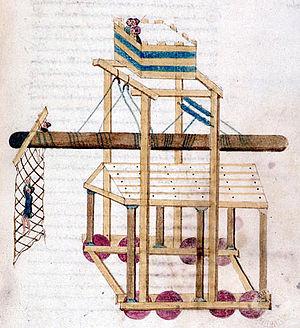
Héron de Byzance est le nom traditionnement donné à un ingénieur et géomètre byzantin du Xᵉ siècle, auteur d'un traité sur les machines de siège et d'un autre sur l'utilisation militaire de la dioptre intitulé improprement Géodésie. Il avait aussi écrit, entre autres, un traité, perdu, Sur la position des cadrans solaires. Le nom d'Héron, figurant dans le titre de manuscrits tardifs, fait référence à Héron d'Alexandrie, cité comme source par l'auteur, en fait anonyme.